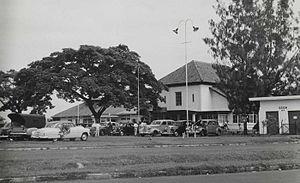
Garuda Indonesia est la compagnie aérienne nationale de l'Indonésie, fondée en 1948.